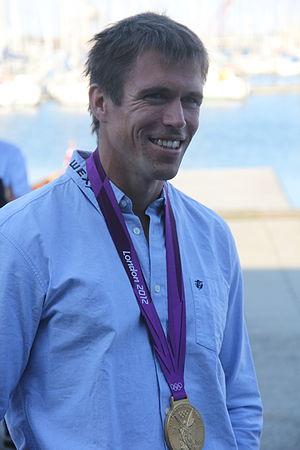
Mads Reinholdt Rasmussen, né le 24 novembre 1981, est un rameur danois.